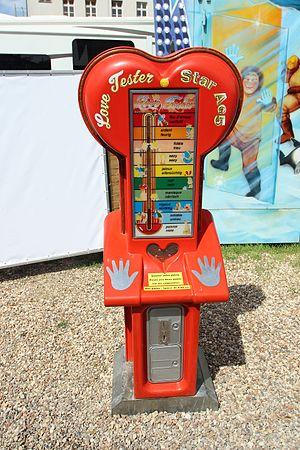
Fête des Loges à Saint-Germain-en-Laye en France.
Le Love Tester est un jouet qui, comme son nom l'indique, prétend mesurer les sentiments amoureux entre deux personnes.